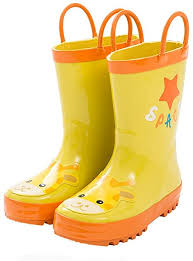
Waste category: shoes